Amphibious warfare

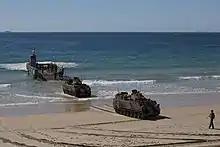
Two Australian M113s disembarking from a landing craft during a training exercise in 2019

The intent of operational landings is usually to exploit the shore as a vulnerability in the enemy's overall position, forcing redeployment of forces, premature use of reserves, and aiding a larger allied offensive effort elsewhere. Such an operation requiring weeks to months of preparation and planning, would use multiple task forces, or even a naval fleet to land corps-size forces, including on large islands, for example "Operation Chromite". A strategic landing operation requires a major commitment of forces to invade a national territory in the archipelagic, such as the Battle of Leyte, or continental, such as Operation Neptune. Such an operation may require multiple naval and air fleets to support the landings, and extensive intelligence gathering and planning of over a year. Although most amphibious operations are thought of primarily as beach landings, they can exploit available shore infrastructure to land troops directly into an urban environment if unopposed. In this case non-specialised ships can offload troops, vehicles and cargo using organic or facility wharf-side equipment. Tactical landings in the past have utilised small boats, small craft, small ships and civilian vessels converted for the mission to deliver troops to the water's edge.